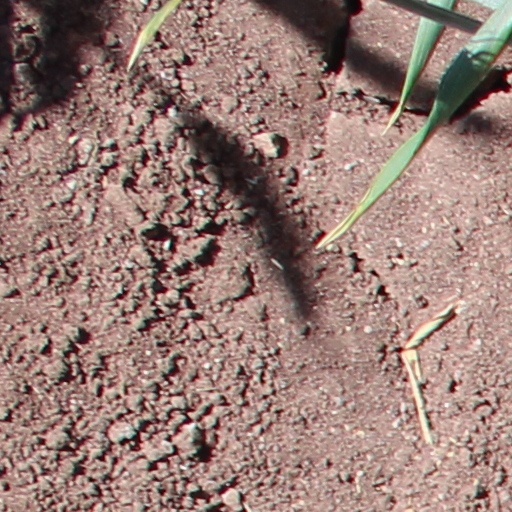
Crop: wheat